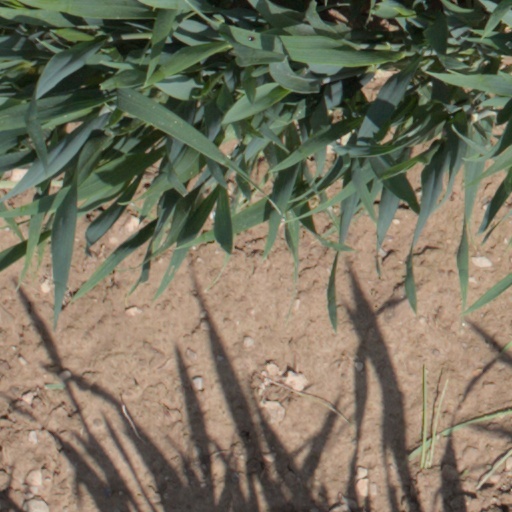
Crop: wheat